Bank Hall

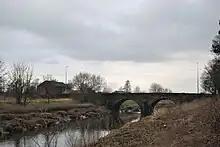
Bank Bridge and the warehouse in 2010

The building has been vandalised and deteriorated as a result of the theft of lead from the roof. In the early 1980s, the Lilford Trust applied for planning permission to turn the house and grounds into a country club and golf course without success. A large mural painted on the wall of the drawing room was destroyed when the west wing roof collapsed in the 1980s.